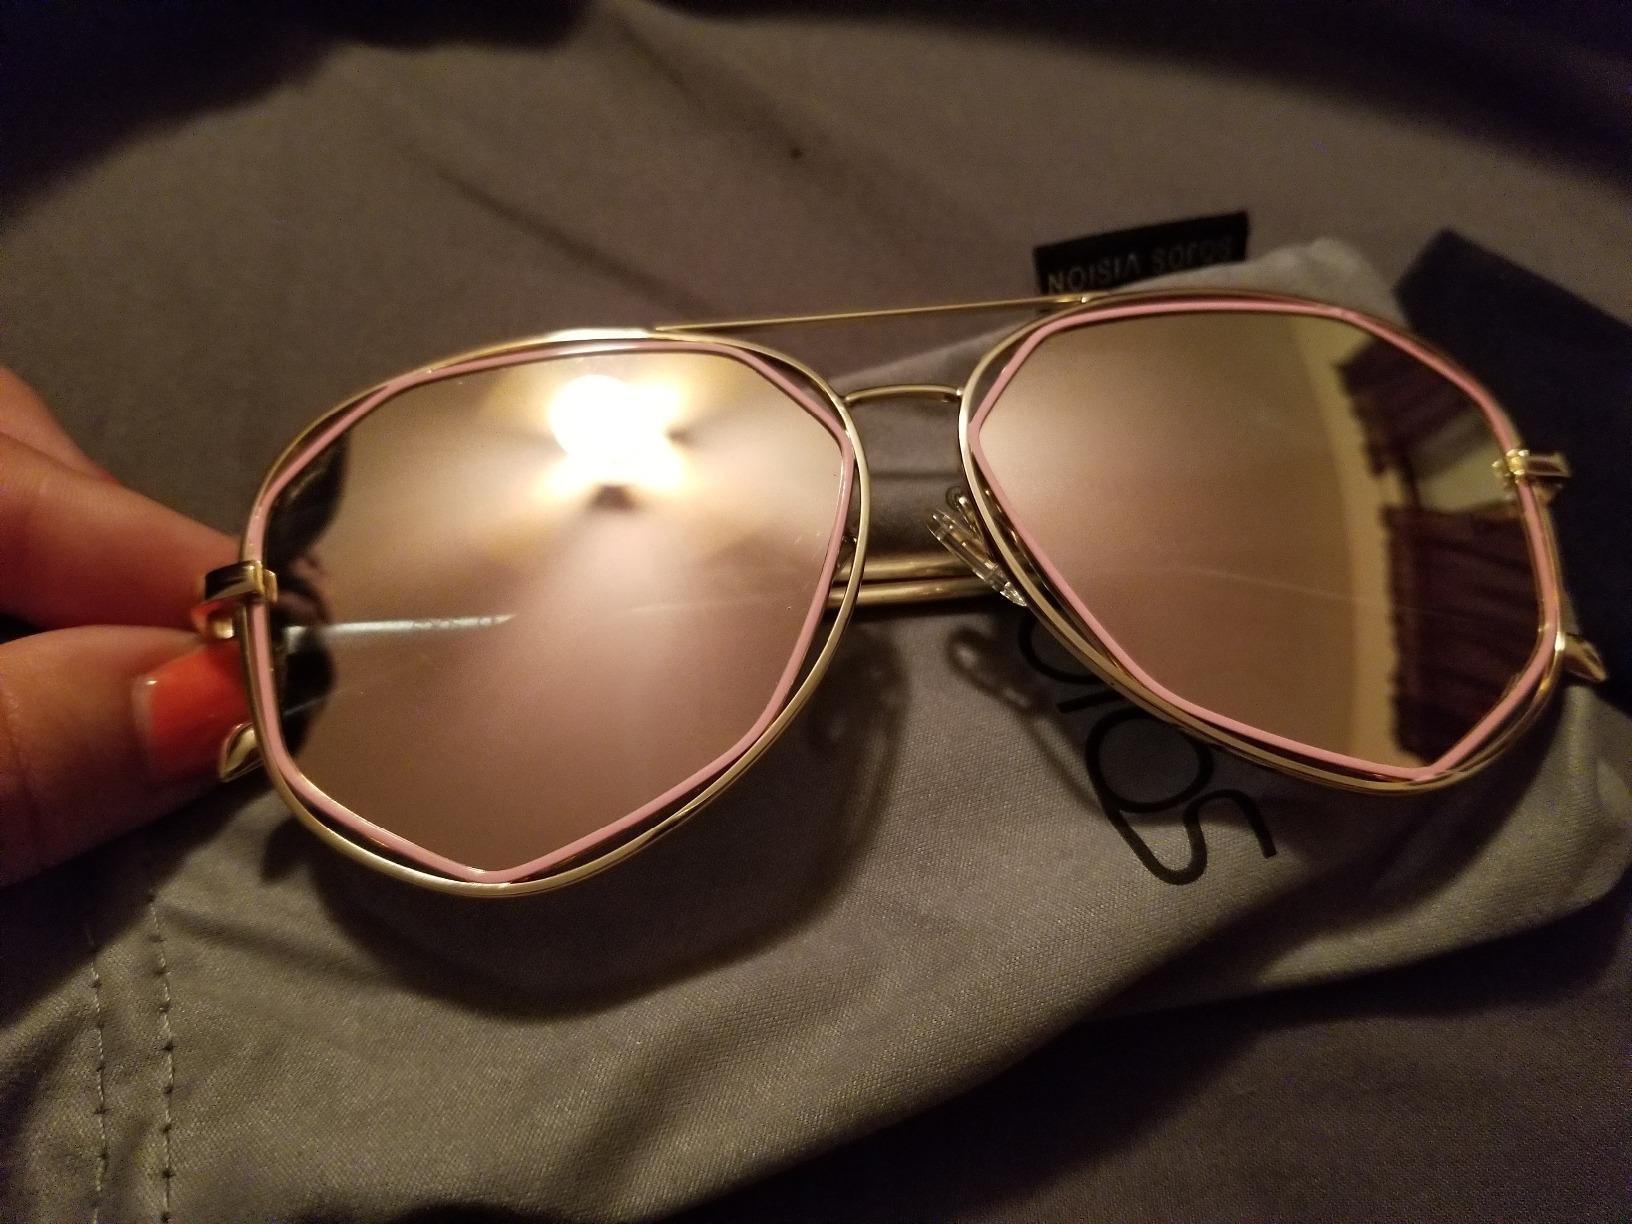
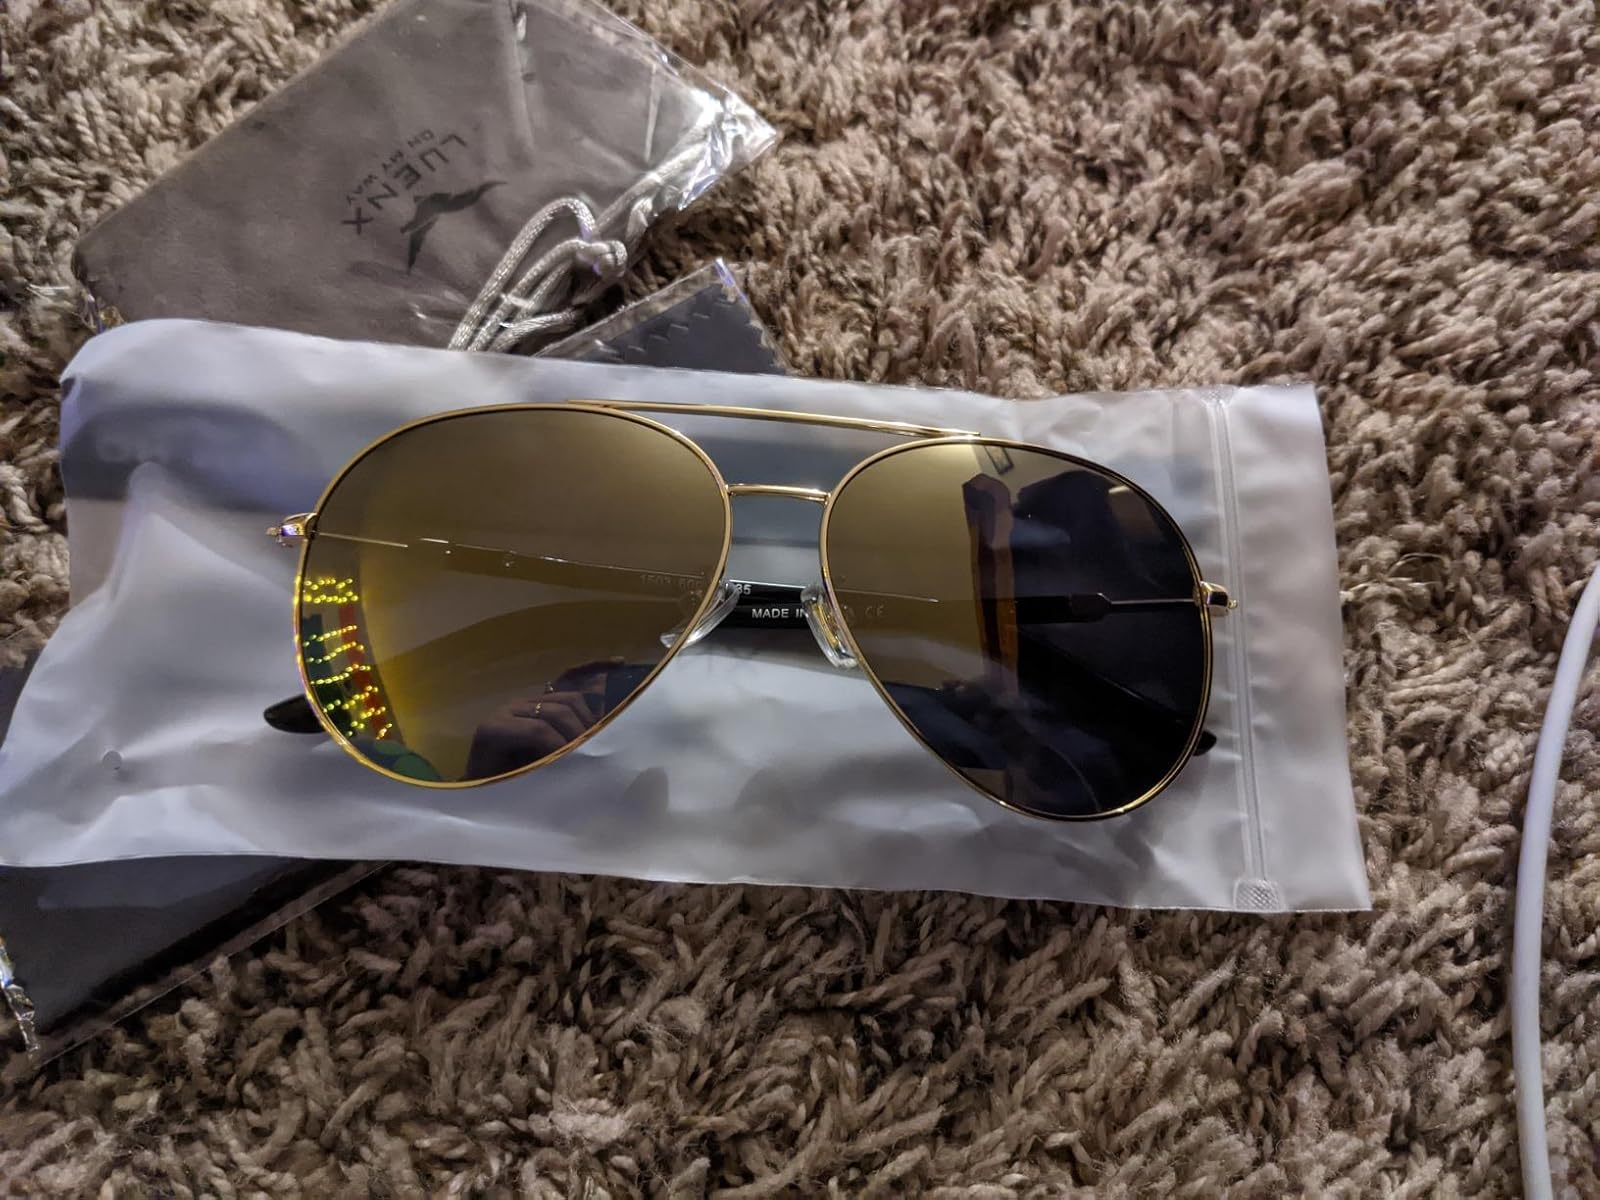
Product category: accessories_sunglasses
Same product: no